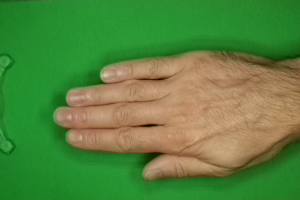
Label: paper